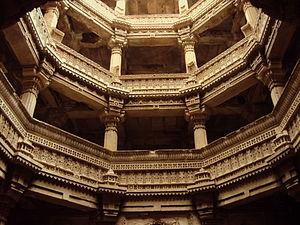
Le bâoli d'Adalaj est un puits à degrés situé dans la ville d'Adalaj, dans le Gujarat, en Inde.